Paper Moon (film)

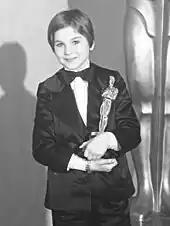
Tatum O'Neal in 1974, winning the Academy Award for Best Supporting Actress for "Paper Moon"

At the Academy Awards, Tatum O'Neal won the Academy Award for Best Supporting Actress, making her the youngest competitive Academy Award winner (at age 10).